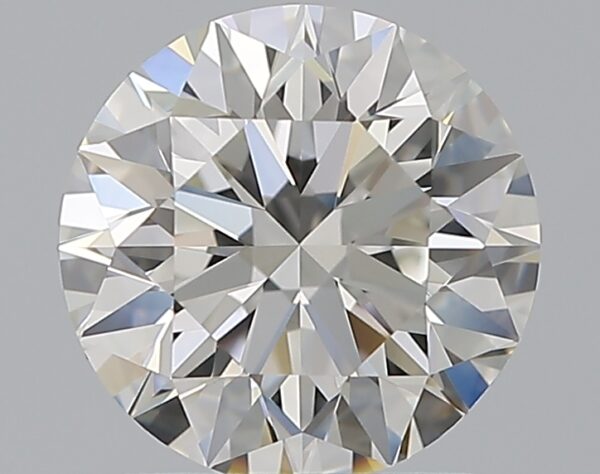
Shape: round
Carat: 1.29
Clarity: VVS2
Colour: I
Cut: EX
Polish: EX
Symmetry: EX
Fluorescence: N
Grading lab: GIA
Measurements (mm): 6.91 x 6.96 x 4.35